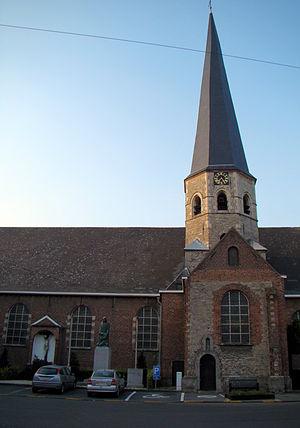
Eglise Sainte-Columba Deerlijk, (Flandre occidentale, Belgique)